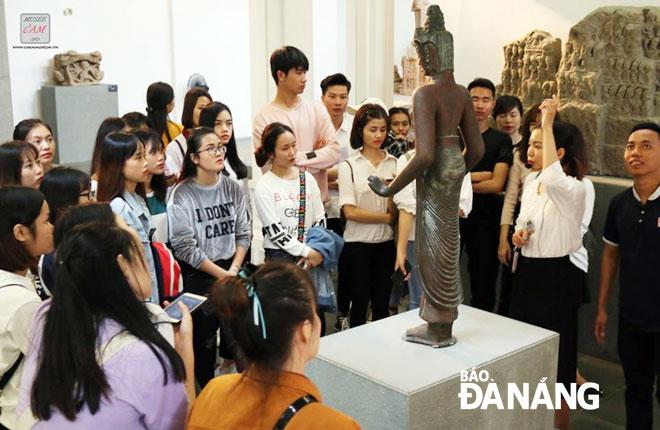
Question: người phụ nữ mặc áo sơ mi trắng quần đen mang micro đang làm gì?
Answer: đang thuyết minh về bức tượng